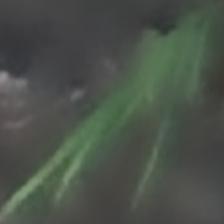
Label: single